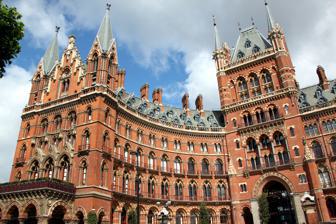
Building: St Pancras Renaissance London Hotel
Country: United Kingdom
Year built: 1873
Hotel in London St. Pancras Renaissance London Hotel Location within Central London Hotel chain Renaissance Hotels General information Location Euston Road , London, UK Coordinates 51°31′48″N 0°07′31″W / 51.53000°N 0.12528°W / 51.53000; -0.12528 Opened 2011 (originally 1873 as Midland Grand Hotel) Owner Manhattan Loft Corporation Management Marriott International Height 76 m (249 ft) Design and construction Architect(s) George Gilbert Scott Developer Manhattan Loft Corporation Other information Number of rooms 207 Number of suites 38 Number of restaurants 2 Website Official website The St. Pancras Renaissance London Hotel forms the frontispiece of St Pancras railway station in St Pancras, London . The station is one of the main rail termini in London and the final stop for international trains departing to Paris, Brussels, Amsterdam and other destinations in mainland Europe. It re-opened in 2011, and occupies much of the former Midland Grand Hotel designed by George Gilbert Scott which opened in 1873 and closed in 1935. The hotel is managed by Marriott International . The building as a whole including the apartments is known as St Pancras Chambers and between 1935 and the 1980s was used as railway offices. The upper levels of the original building were redeveloped between 2005 and 2011 as apartments by the Manhattan Loft Corporation . Its clock tower stands at 76 m (249 ft) tall, with more than half its height usable. The hotel is located in the vicinity of Euston, King's Cross and St Pancras railway stations. The Midland Grand Hotel In 1865 the Midland Railway Company held a competition for the design of a 150-bed hotel to be constructed next to its railway station, St Pancras , which was still under construction at the time. Eleven designs were submitted, including one by George Gilbert Scott , which, at 300 rooms, was much bigger and more expensive than the original specifications. Despite this, the company liked his plans and construction began. Scott's design was for a hotel with five floors below roof level but in the event it was built with four (which remains the case today) to save on construction costs – although the Midland Railway frequently reproduced Scott's original impression, showing the hotel with its non-existent top floor, in its publicity material. The east wing opened on 5 May 1873, with the Midland Railway appointing Herr Etzensberger (formerly of the Victoria Hotel, Venice) as general manager. The hotel was completed in spring 1876. Design of the Midland Grand Hotel St Pancras, showing the fifth floor which was not built, c. 1876 The hotel was expensive, with costly fixtures including a grand staircase, rooms with gold leaf walls and a fireplace in every room. It had many innovative features such as hydraulic lifts, concrete floors, revolving doors and fireproof floor constructions, though none of the rooms had bathrooms, as was the convention of the time. The hotel was taken over by the London, Midland and Scottish Railway in 1922 before closing in 1935, by which time its utilities were outdated and too costly to maintain, such as the armies of servants needed to carry chamber pots , tubs, bowls and spittoons . Rail use and preservation After closing as a hotel, the building was renamed St Pancras Chambers and used as railway offices, eventually for British Rail . British Rail had hoped to demolish it, but was thwarted in a high-profile campaign by Jane Hughes Fawcett and her colleagues at the Victorian Society , a historic preservationist organisation founded in part to preserve the Victorian railways and other buildings. Officials dubbed Jane Fawcett the "furious Mrs Fawcett" for her unceasing efforts, and in 1967, the Hotel and the St Pancras station received Grade I listed status. The building continued its use as rail offices, until the 1980s when it failed fire safety regulations and was shut down. The exterior was restored and made structurally sound at a cost of around £10 million in the 1990s. Reopening as hotel and apartments Planning permission was granted in 2004 for the building to be redeveloped into a new hotel. The main public rooms of the old Midland Grand were restored, along with some of the bedrooms. The former driveway for taxis entering St. Pancras station, passing under the main tower of the building, was converted into the hotel's lobby. In order to cater for the more modern expectations of guests, a new bedroom wing was constructed on the western side of the Barlow train shed. As redeveloped the hotel contains 244 bedrooms, two restaurants, two bars, a health and leisure centre, a ballroom, and 20 meeting and function rooms. The architects for the redevelopment were Aedas RHWL. At the same time, the upper floors of the original building were redeveloped as 68 apartments by the Manhattan Loft Corporation. The St. Pancras Renaissance Hotel opened on 14 March 2011 to guests; however, the formal Grand Opening was on 5 May – exactly 138 years after its original opening in 1873. Media appearances The exterior and interior of the hotel were used as locations in the 1995 film Richard III starring Ian McKellen , serving as King Edward's Palace. The 1988 Douglas Adams novel The Long Dark Tea-Time of the Soul uses the derelict Midland Grand as the real world alternative to the Norse Gods' Valhalla . He described it as a "huge, dark Gothic fantasy of a building which stands, empty and desolate… its roof line a vast assortment of wild turrets, gnarled spires and pinnacles which seemed to prod at and goad the night sky". The video for the 1996 song Wannabe by the Spice Girls was filmed at the Midland Grand Hotel. The music video was filmed in the entrance and main staircase of the building. The song was to be filmed in Barcelona, Spain. However, permission was not given. In Christopher Nolan's 2005 film Batman Begins , the Arkham Asylum stairwell was filmed in the hotel. The staircase was also the setting for Mistlethwaite Manor in the 1993 film production of The Secret Garden . In 2003, the television series Most Haunted Live broadcast a live event from the building, the theme being "Peril in St. Pancras". The hotel and train station were chosen to act as King's Cross station 's exteriors for Harry Potter and the Chamber of Secrets and Harry Potter and the Deathly Hallows – Part 2 , on the filmmakers' reasoning that their Gothic architecture was considered far more impressive. Like the real King's Cross, the St. Pancras Renaissance Hotel also became popular with tourists doing Harry Potter tours. Gallery The hotel in 1928 The new bedroom wing under construction George Gilbert Scott's Grand Staircase inside the St. Pancras Renaissance Hotel The top floor of the Grand Staircase Atrium of St. Pancras Renaissance Hotel, formerly the taxi entry driveway to St. Pancras station References